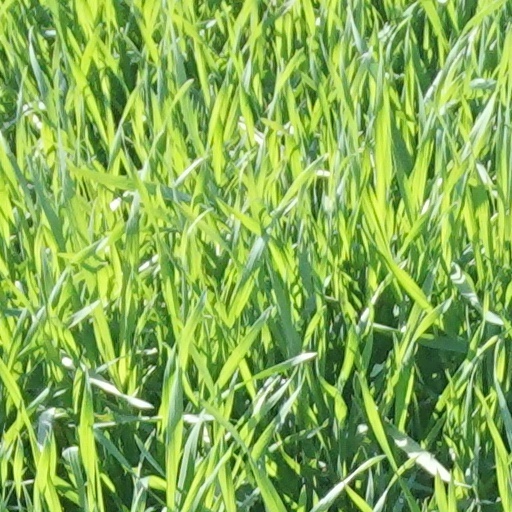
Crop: wheat